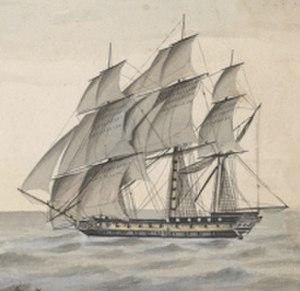
Le HMS Director est un vaisseau de la Royal Navy de la fin du XVIIIᵉ siècle et du début du XIXᵉ siècle.